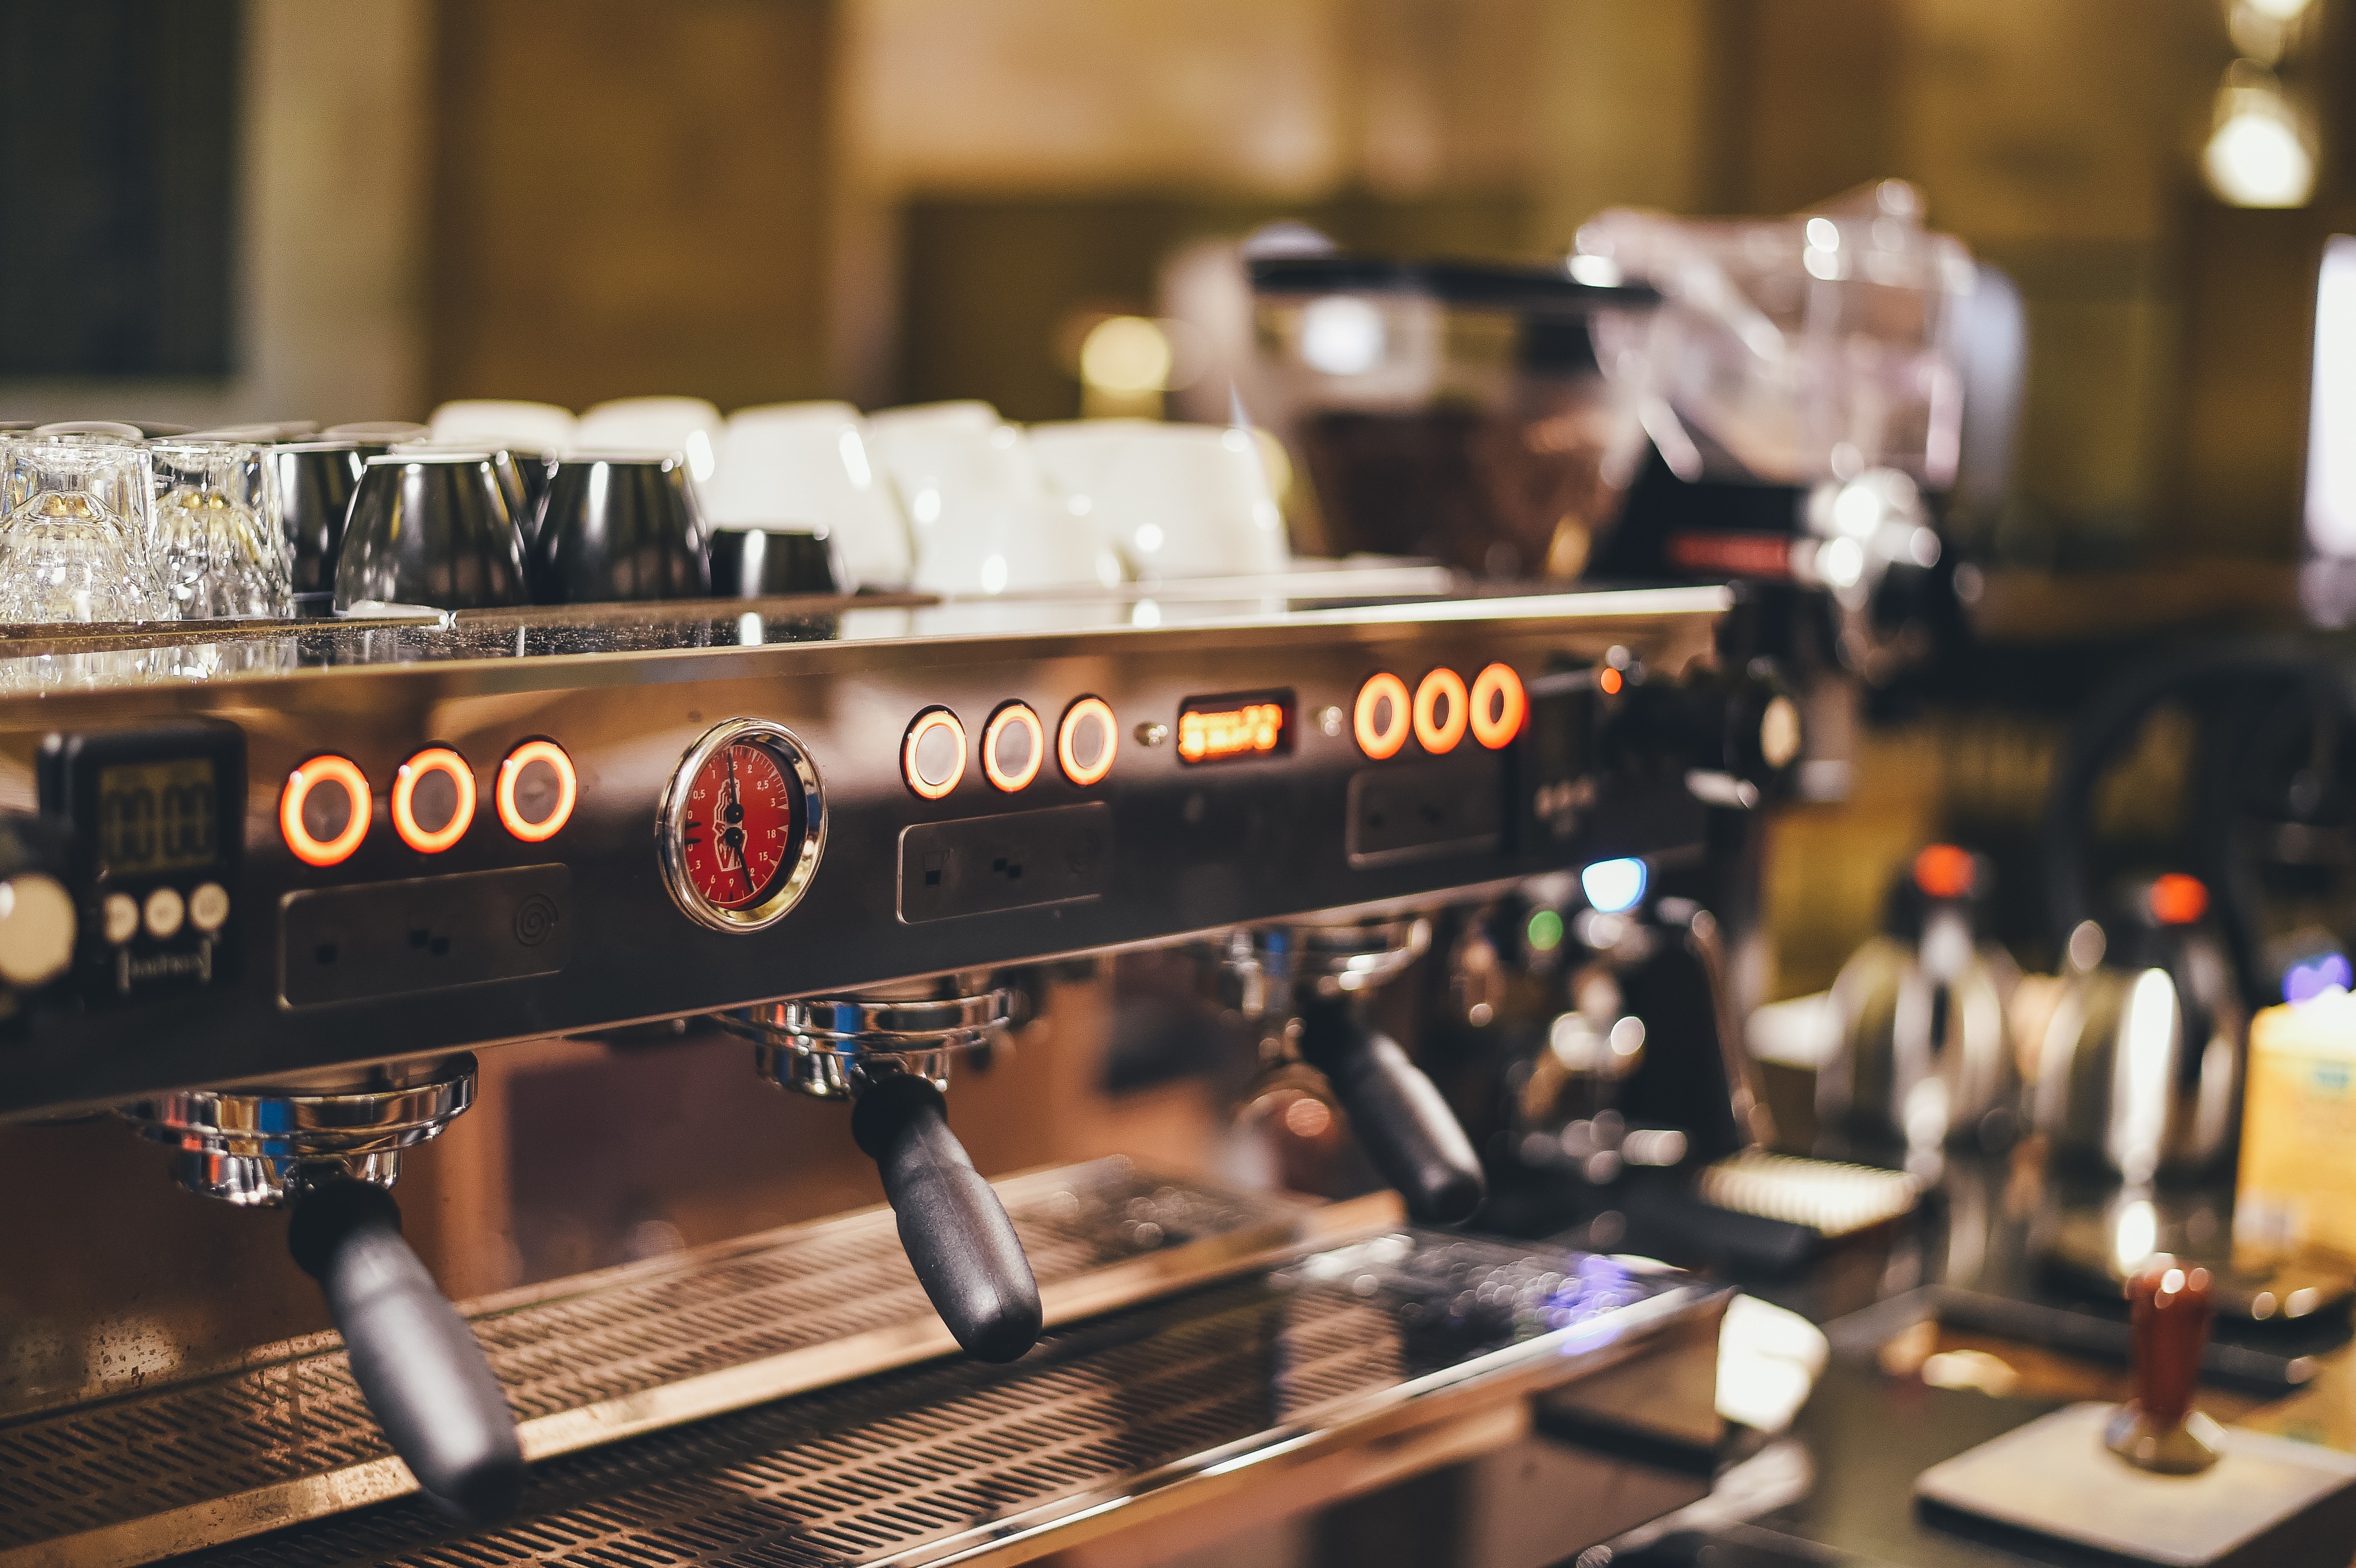
cafe, restaurant, bar, drink, coffee machine, handle, button, cups, electronic instrument